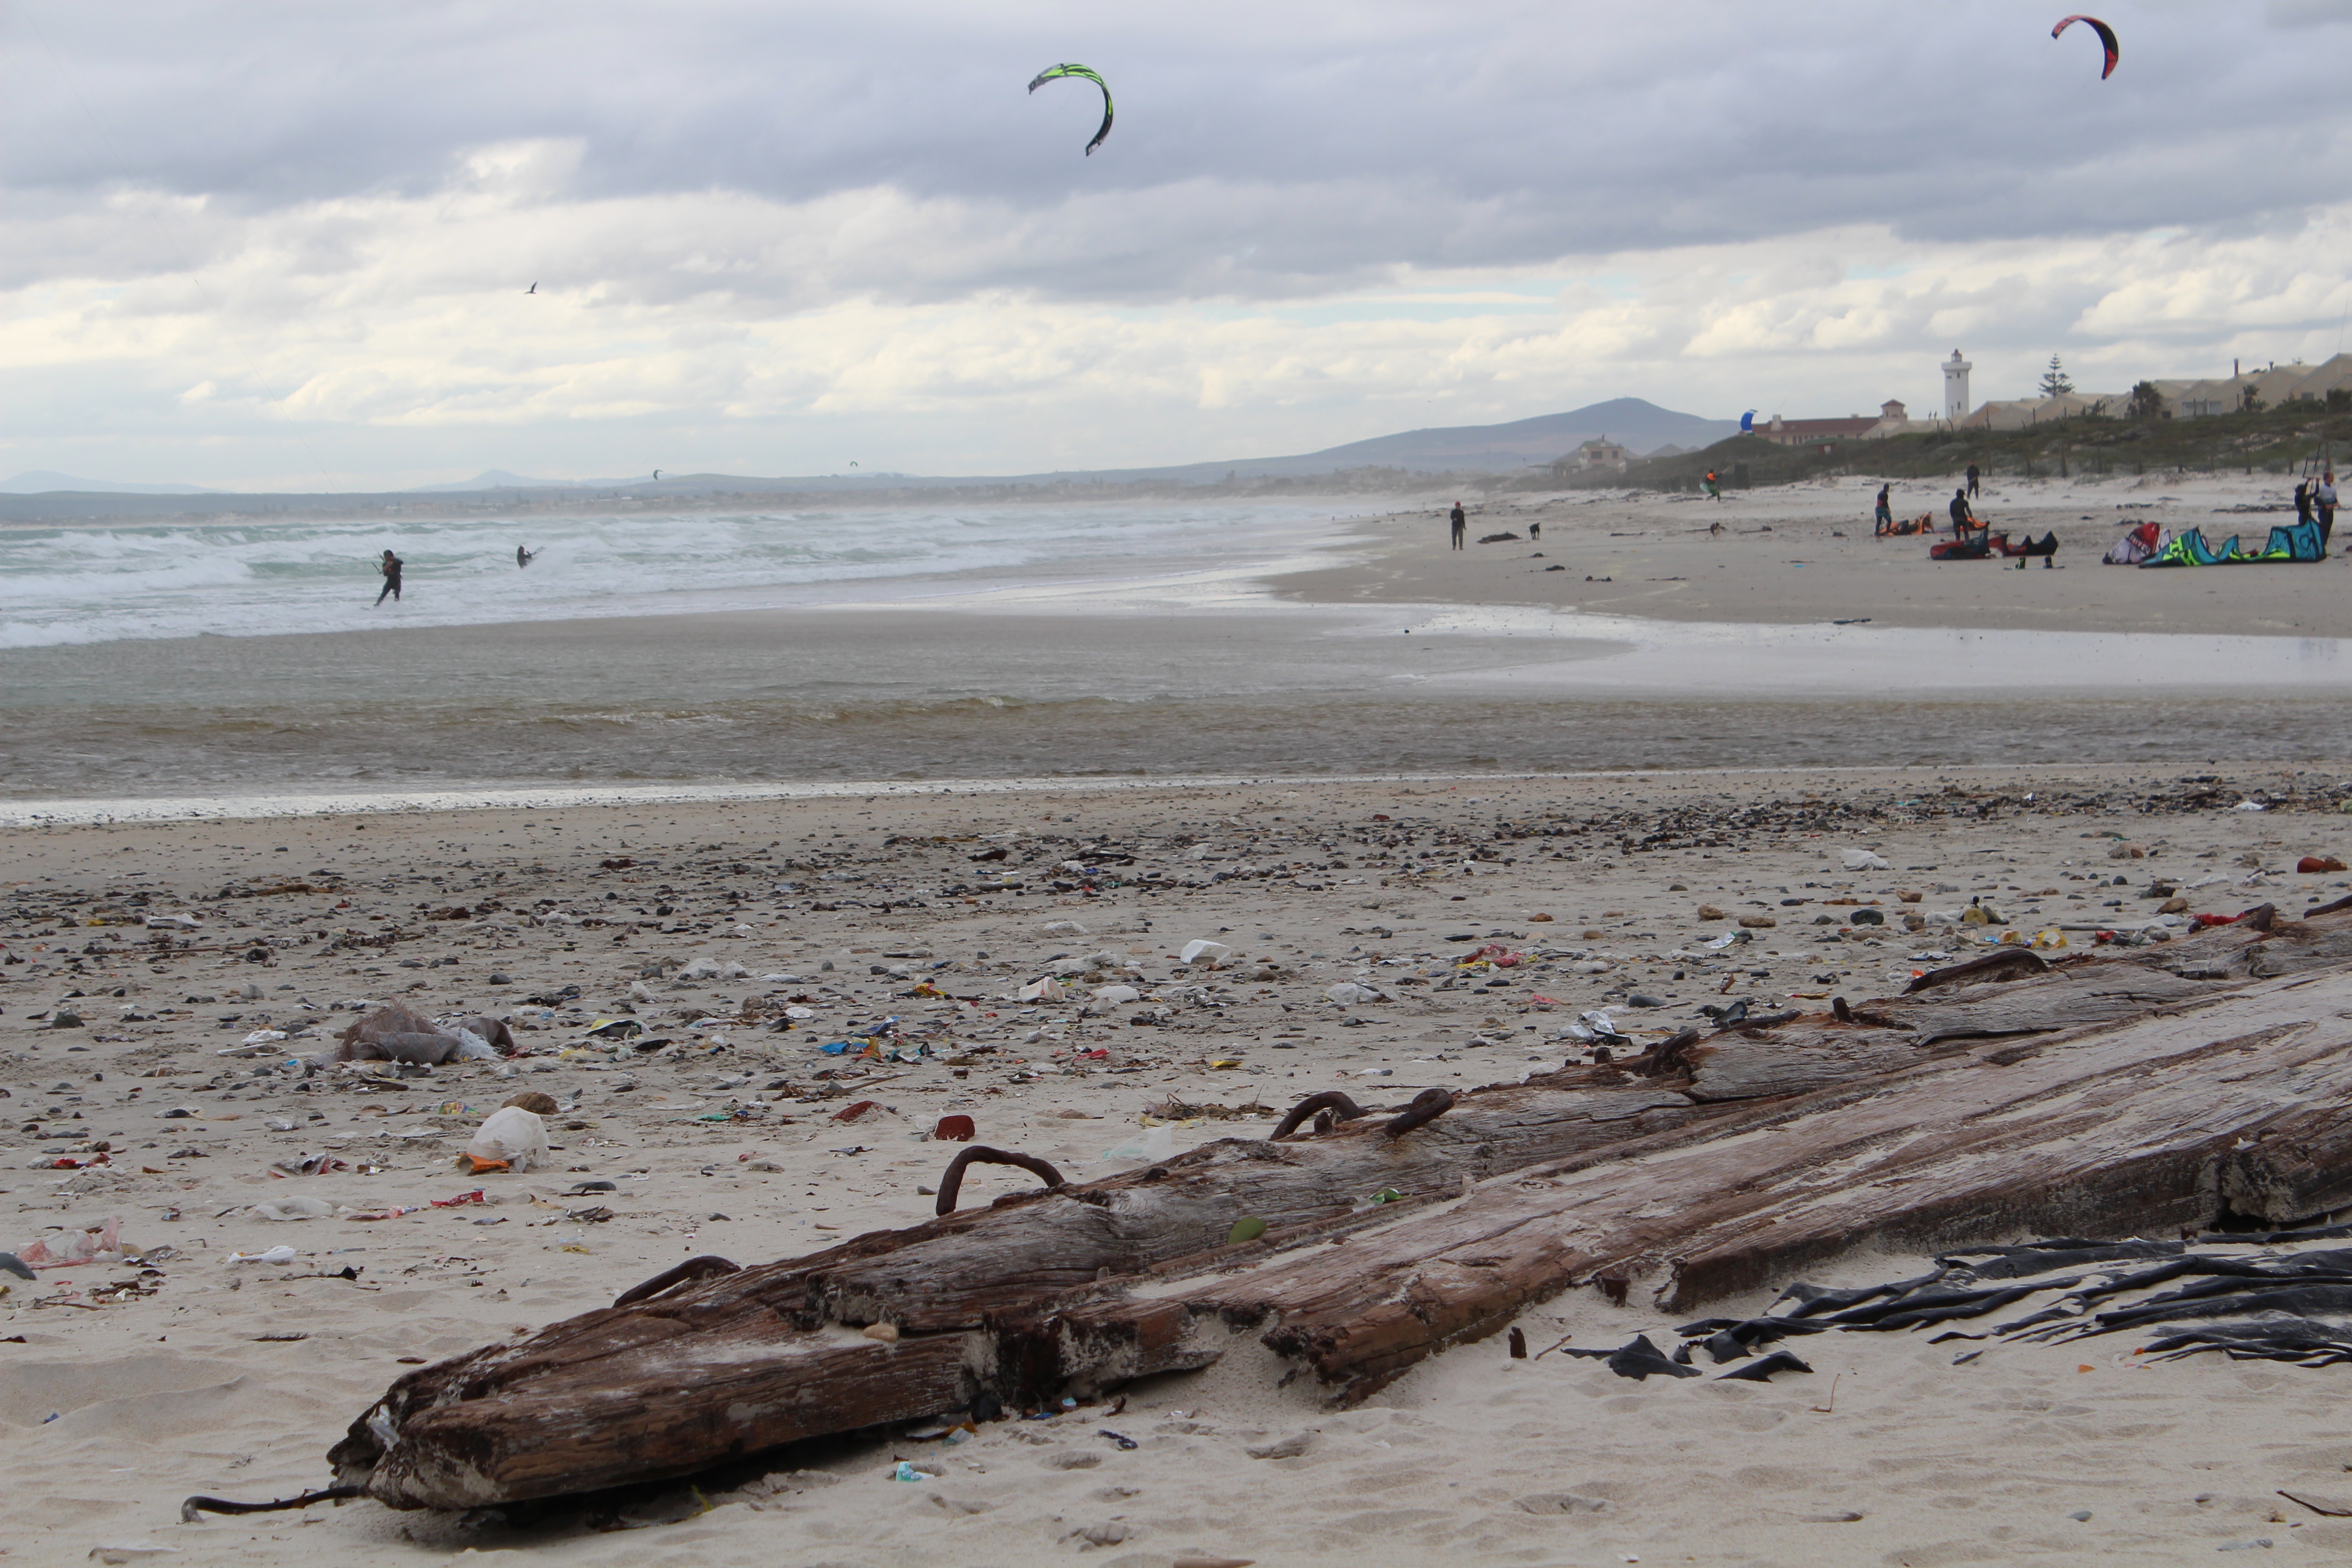
beach, landscape, sea, coast, water, sand, ocean, sky, shore, wave, wind, travel, holiday, bay, body of water, clouds, sports, wreck, south africa, cape town, mudflat, wind wave